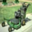
Label: lawn_mower